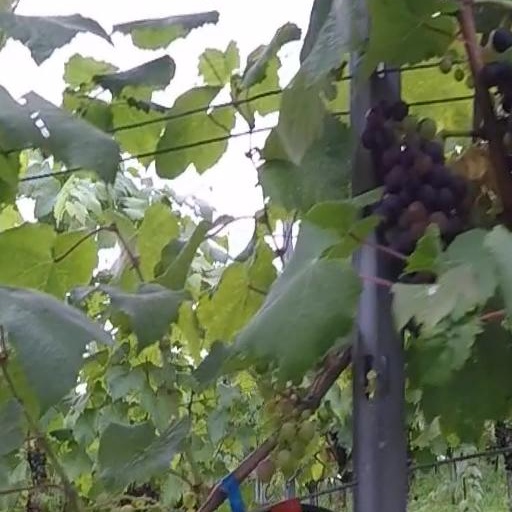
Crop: grape